Music by Prudence

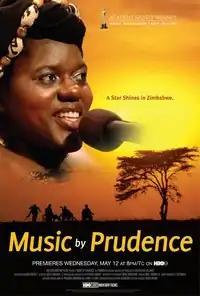

Music by Prudence is a 2010 short documentary film directed by Roger Ross Williams. It tells the story of the then 24-year-old Zimbabwean singer-songwriter Prudence Mabhena, and follows her transcendence from a world of hatred and superstition into one of music, love, and possibilities.